George Hillyard

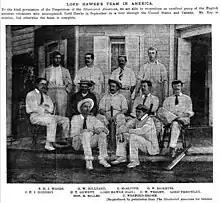
Lord Hawke's cricket team to North America in 1891/92. Hillyard is in the back row, 2nd from left.

During his time at the Navy, Hillyard played a lot of different sports, but concentrated on cricket, and even was captain of the cricket team for two years. Afterwards, he made his first appearance for Middlesex against the Marylebone Cricket Club in 1886. Although initially quite successful, he soon thereafter realized he had great difficulties to compete on a first-class level. Consequently, from 1887 to 1890 he virtually retired, blaming his time at the Navy which allegedly had prevented him from practising more. However, in 1891, he took cricket up again and played some first-class matches for the MCC as well as the Gentlemen Players. Later that year, he participated in a trip of English cricketers to North America led by Lord Hawke in winter 1891/92. There, Hillyard played both first-class matches at Philadelphia. In 1894, Lord Hawke arranged another trip to North America, and Hillyard was again member of the party. At Philadelphia, he played in front of an audience of 10,000.